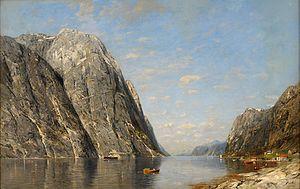
Fritz Grebe est un peintre allemand.